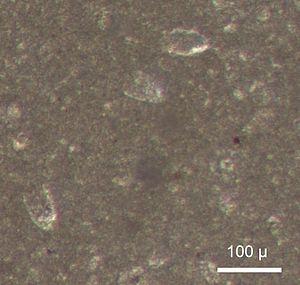
Les calpionelles sont un groupe disparu de microfossiles de protozoaires ciliés, ayant vécu de la fin du Jurassique supérieur jusqu'au début du Crétacé inférieur il y a environ entre −150 et −136 Ma.